Listowel

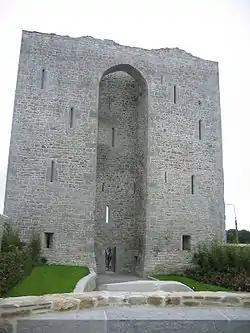
Listowel Castle

Listowel's history dates back to at least 1303 when it first appears in the Plea Roll where its name took the form of Lystothyl. By 1320 the town is referred to in ecclesiastical tax records, mis-written as Lismokill. In subsequent documents the name of the town is written variously as: Lissmoli, Listuoli, Lystuanyl, Lestovell, Lestowell, Lishtoghill, Listwohill and Listowhil. In the Annals of the Four Masters, in an entry dated 1582, the town first appears as Lios Tuathail, the currently accepted spelling of the Irish Gaelic form of the town's name. Thomas Dineley wrote the English form of the name as 'Listoel' in 1681. In the late eighteenth and early nineteenth century there were two versions of the name in use, Listowel and Listowell. From the late 19th Century onwards the current spelling of Listowel was generally adopted. Since the foundation of the Irish State in 1922, the town's name has been referred to as Listowel in statute law, for example in the Statutory Instrument under the Local Government Reform Act 2014, when the Municipal District of Listowel was established as one of the six municipal districts in County Kerry.